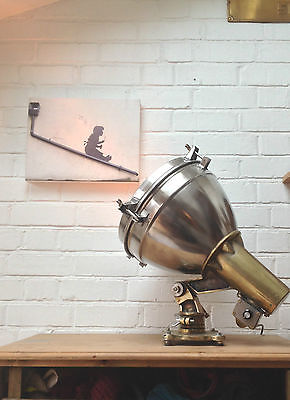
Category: lamp